Restoration (Scotland)

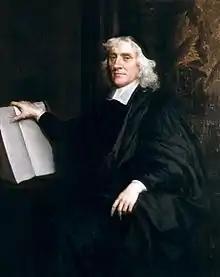
James Sharp, a Resolutioner and then archbishop, who was murdered in 1679

Presbyterians had hoped that Charles would implement a Presbyterian settlement for the kirk, as Charles had agreed to the Solemn League and Covenant under the Treaty of Breda (1650). The "Act Recissory" that revoked legislation back to 1633 removed the Covenanter gains of the Bishops' Wars, but an Act passed later the same day renewed the discipline of kirk sessions, presbyteries and synods, suggesting that a compromise between the crown and the Presbyterians was possible. The Restoration of episcopacy was proclaimed by the Privy Council of Scotland on 6 September 1661. James Sharp, minister of Crail, who was in London to represent the interests of the Resolutioners, changed sides and accepted the position of Archbishop of St Andrews. Soon an entire bench of bishops had been assembled. During the parliamentary session of 1662 the Church of Scotland was restored as the national church and all office-holders were required to renounce the Covenants. Church ministers were forced to accept the new circumstances or lose their livings. Up to a third, at least 270, of the ministry refused. Most of the vacancies occurred in the south-west of Scotland, an area particularly strong in its Covenanting sympathies. Some of the ministers also took to preaching in the open fields in conventicles, often attracting thousands of worshippers.